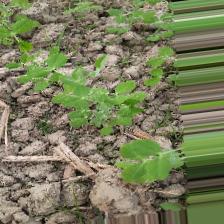
Label: Normal